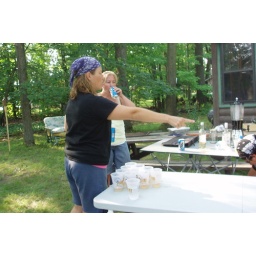
2008 Get the ball in a cup